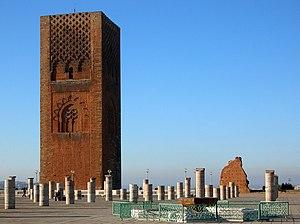
Tour Hassan, Rabat, Maroc